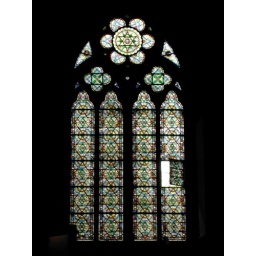
Stained glass in church